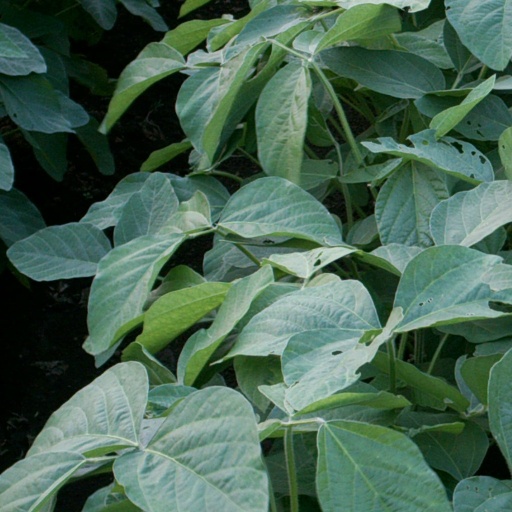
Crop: soybean